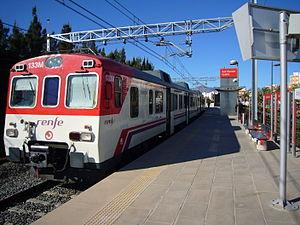
Cercanías Murcie/Alicante est le système de transport urbain par chemin de fer reliant Alicante et Murcie aux villes de leur agglomération et jusqu'à la Province d'Almería. Ce réseau de banlieue comparable à un réseau express régional, est intégré au service espagnol de Cercanías, et est de ce fait exploité par Renfe Operadora, sur les infrastructures d'ADIF. Il existe actuellement trois lignes et près de 29 gares.